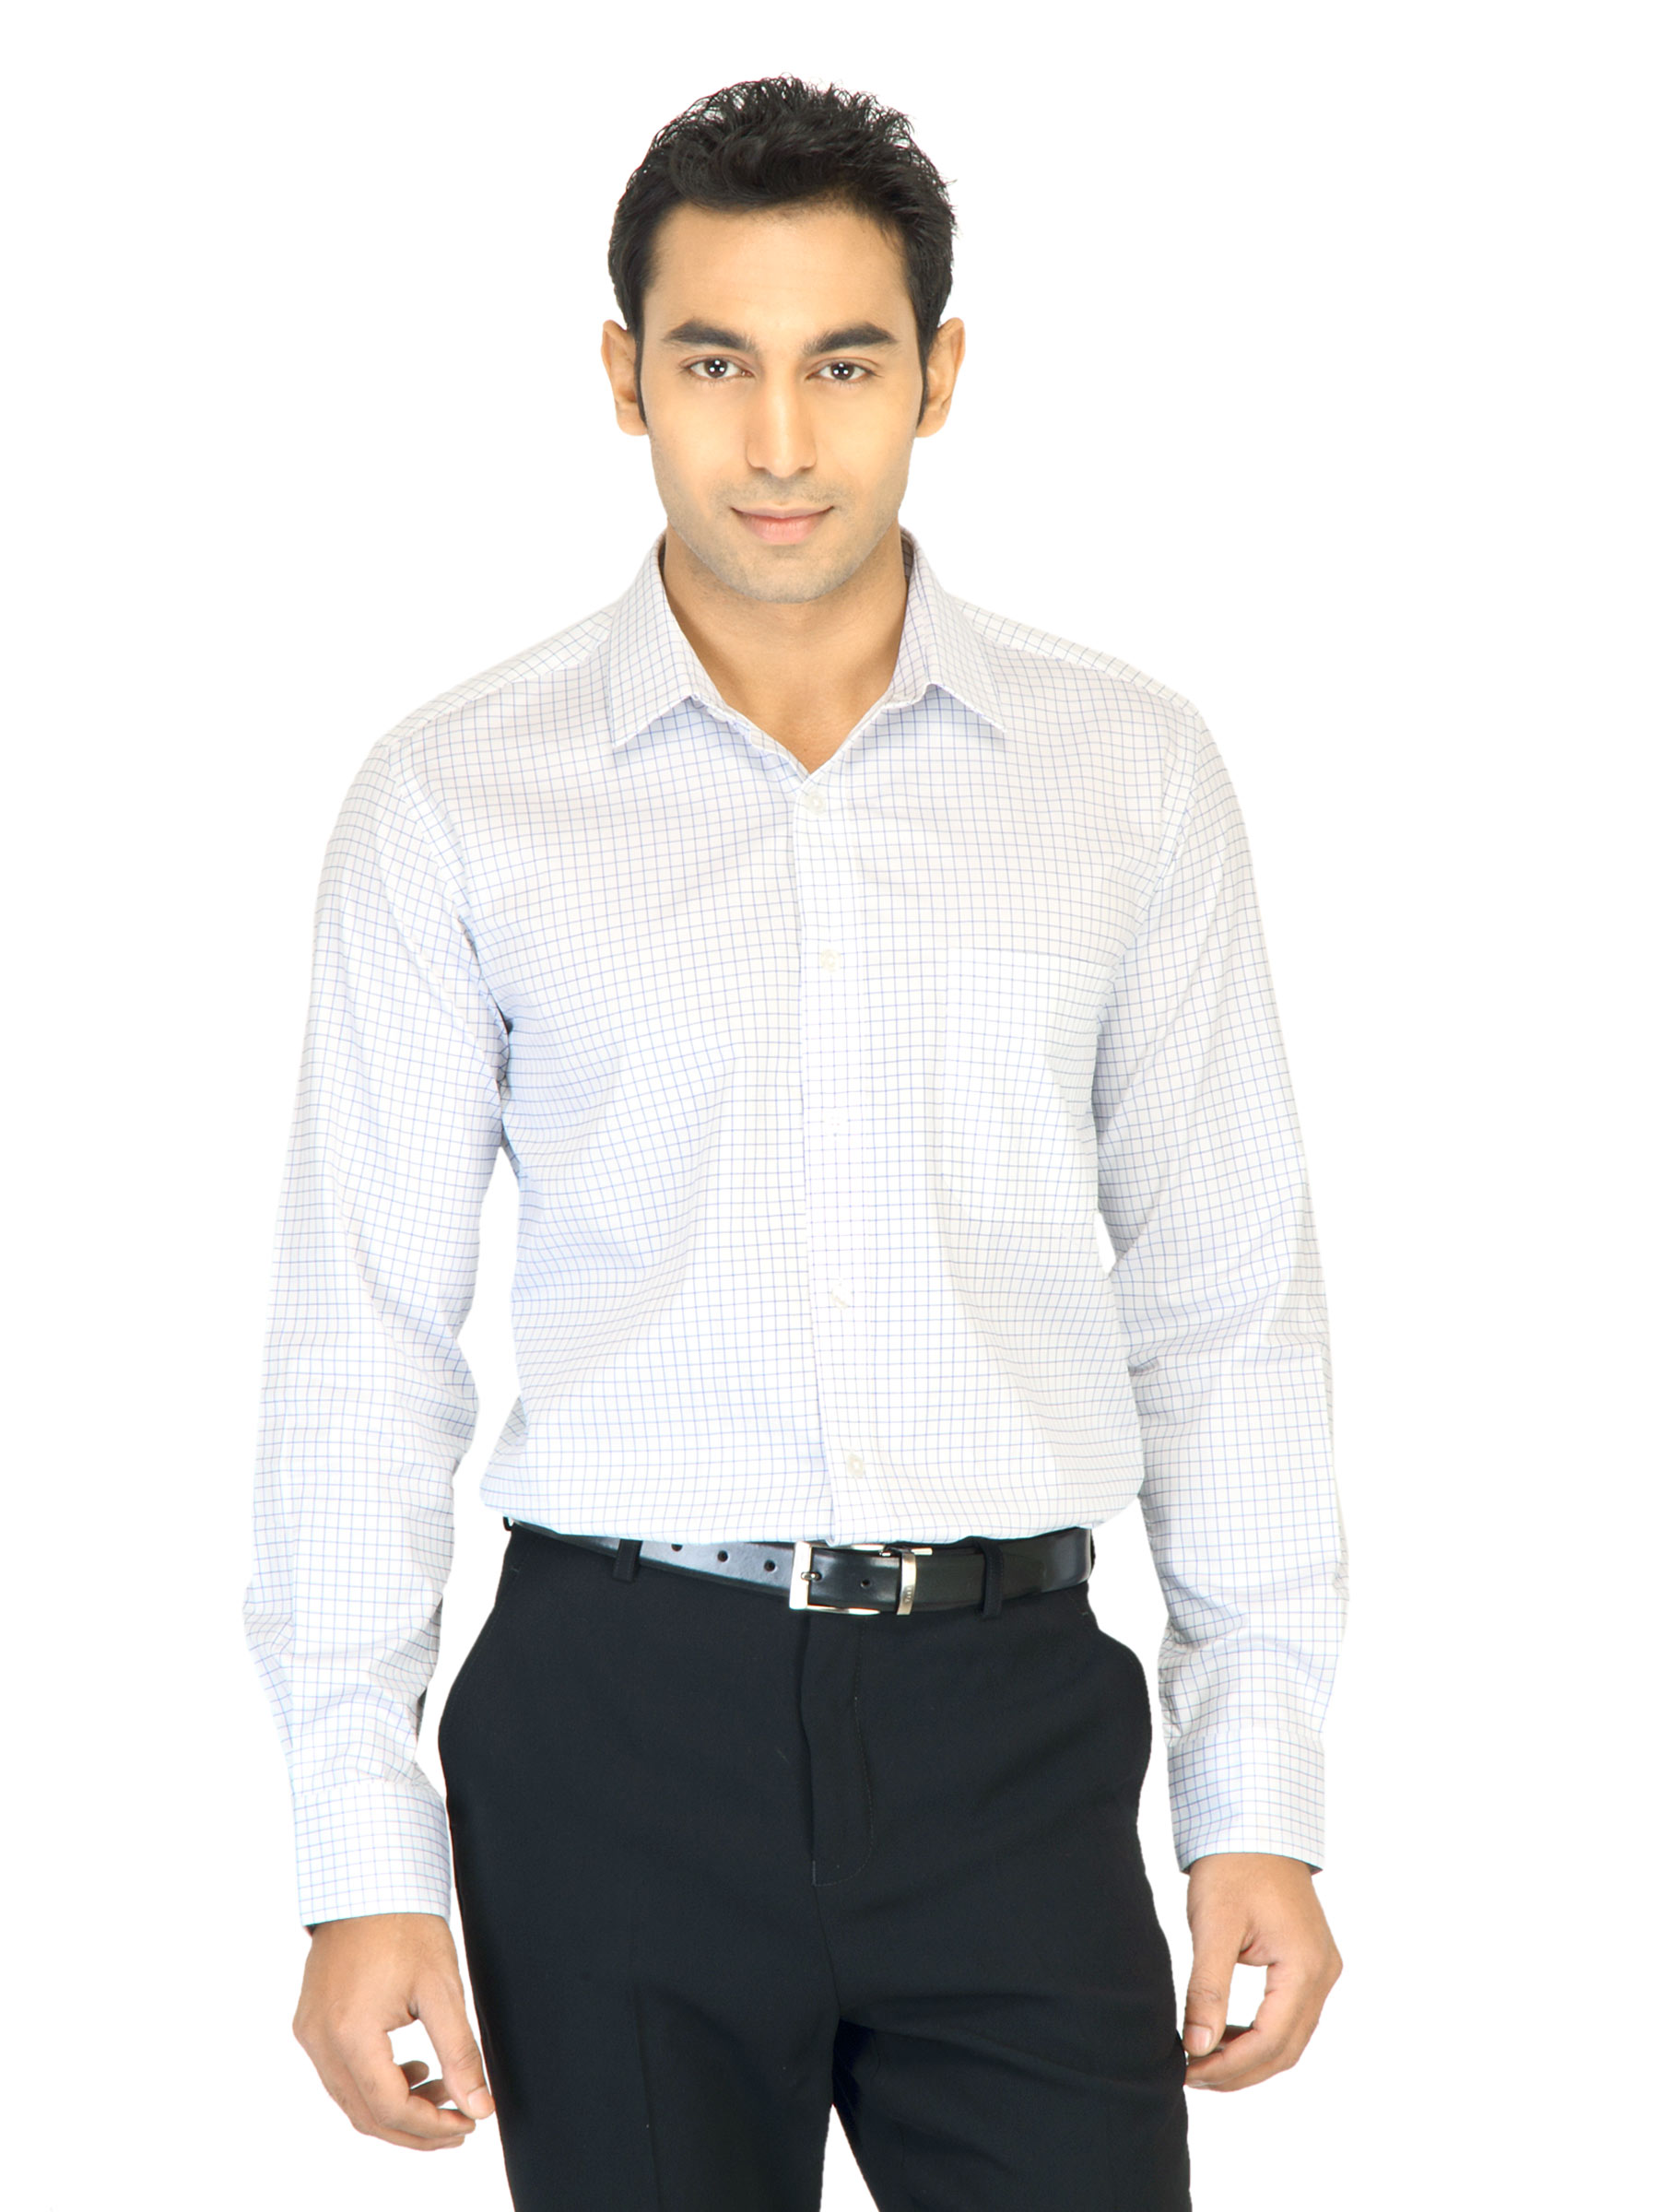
Black Coffee Men Check White Shirt
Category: Apparel / Topwear / Shirts
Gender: Men
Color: White
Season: Fall 2011
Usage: Formal